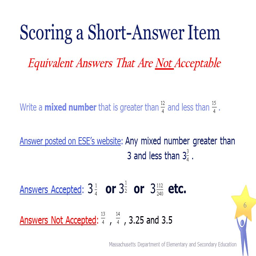
scoring write a mixed number that is greater than and less than .